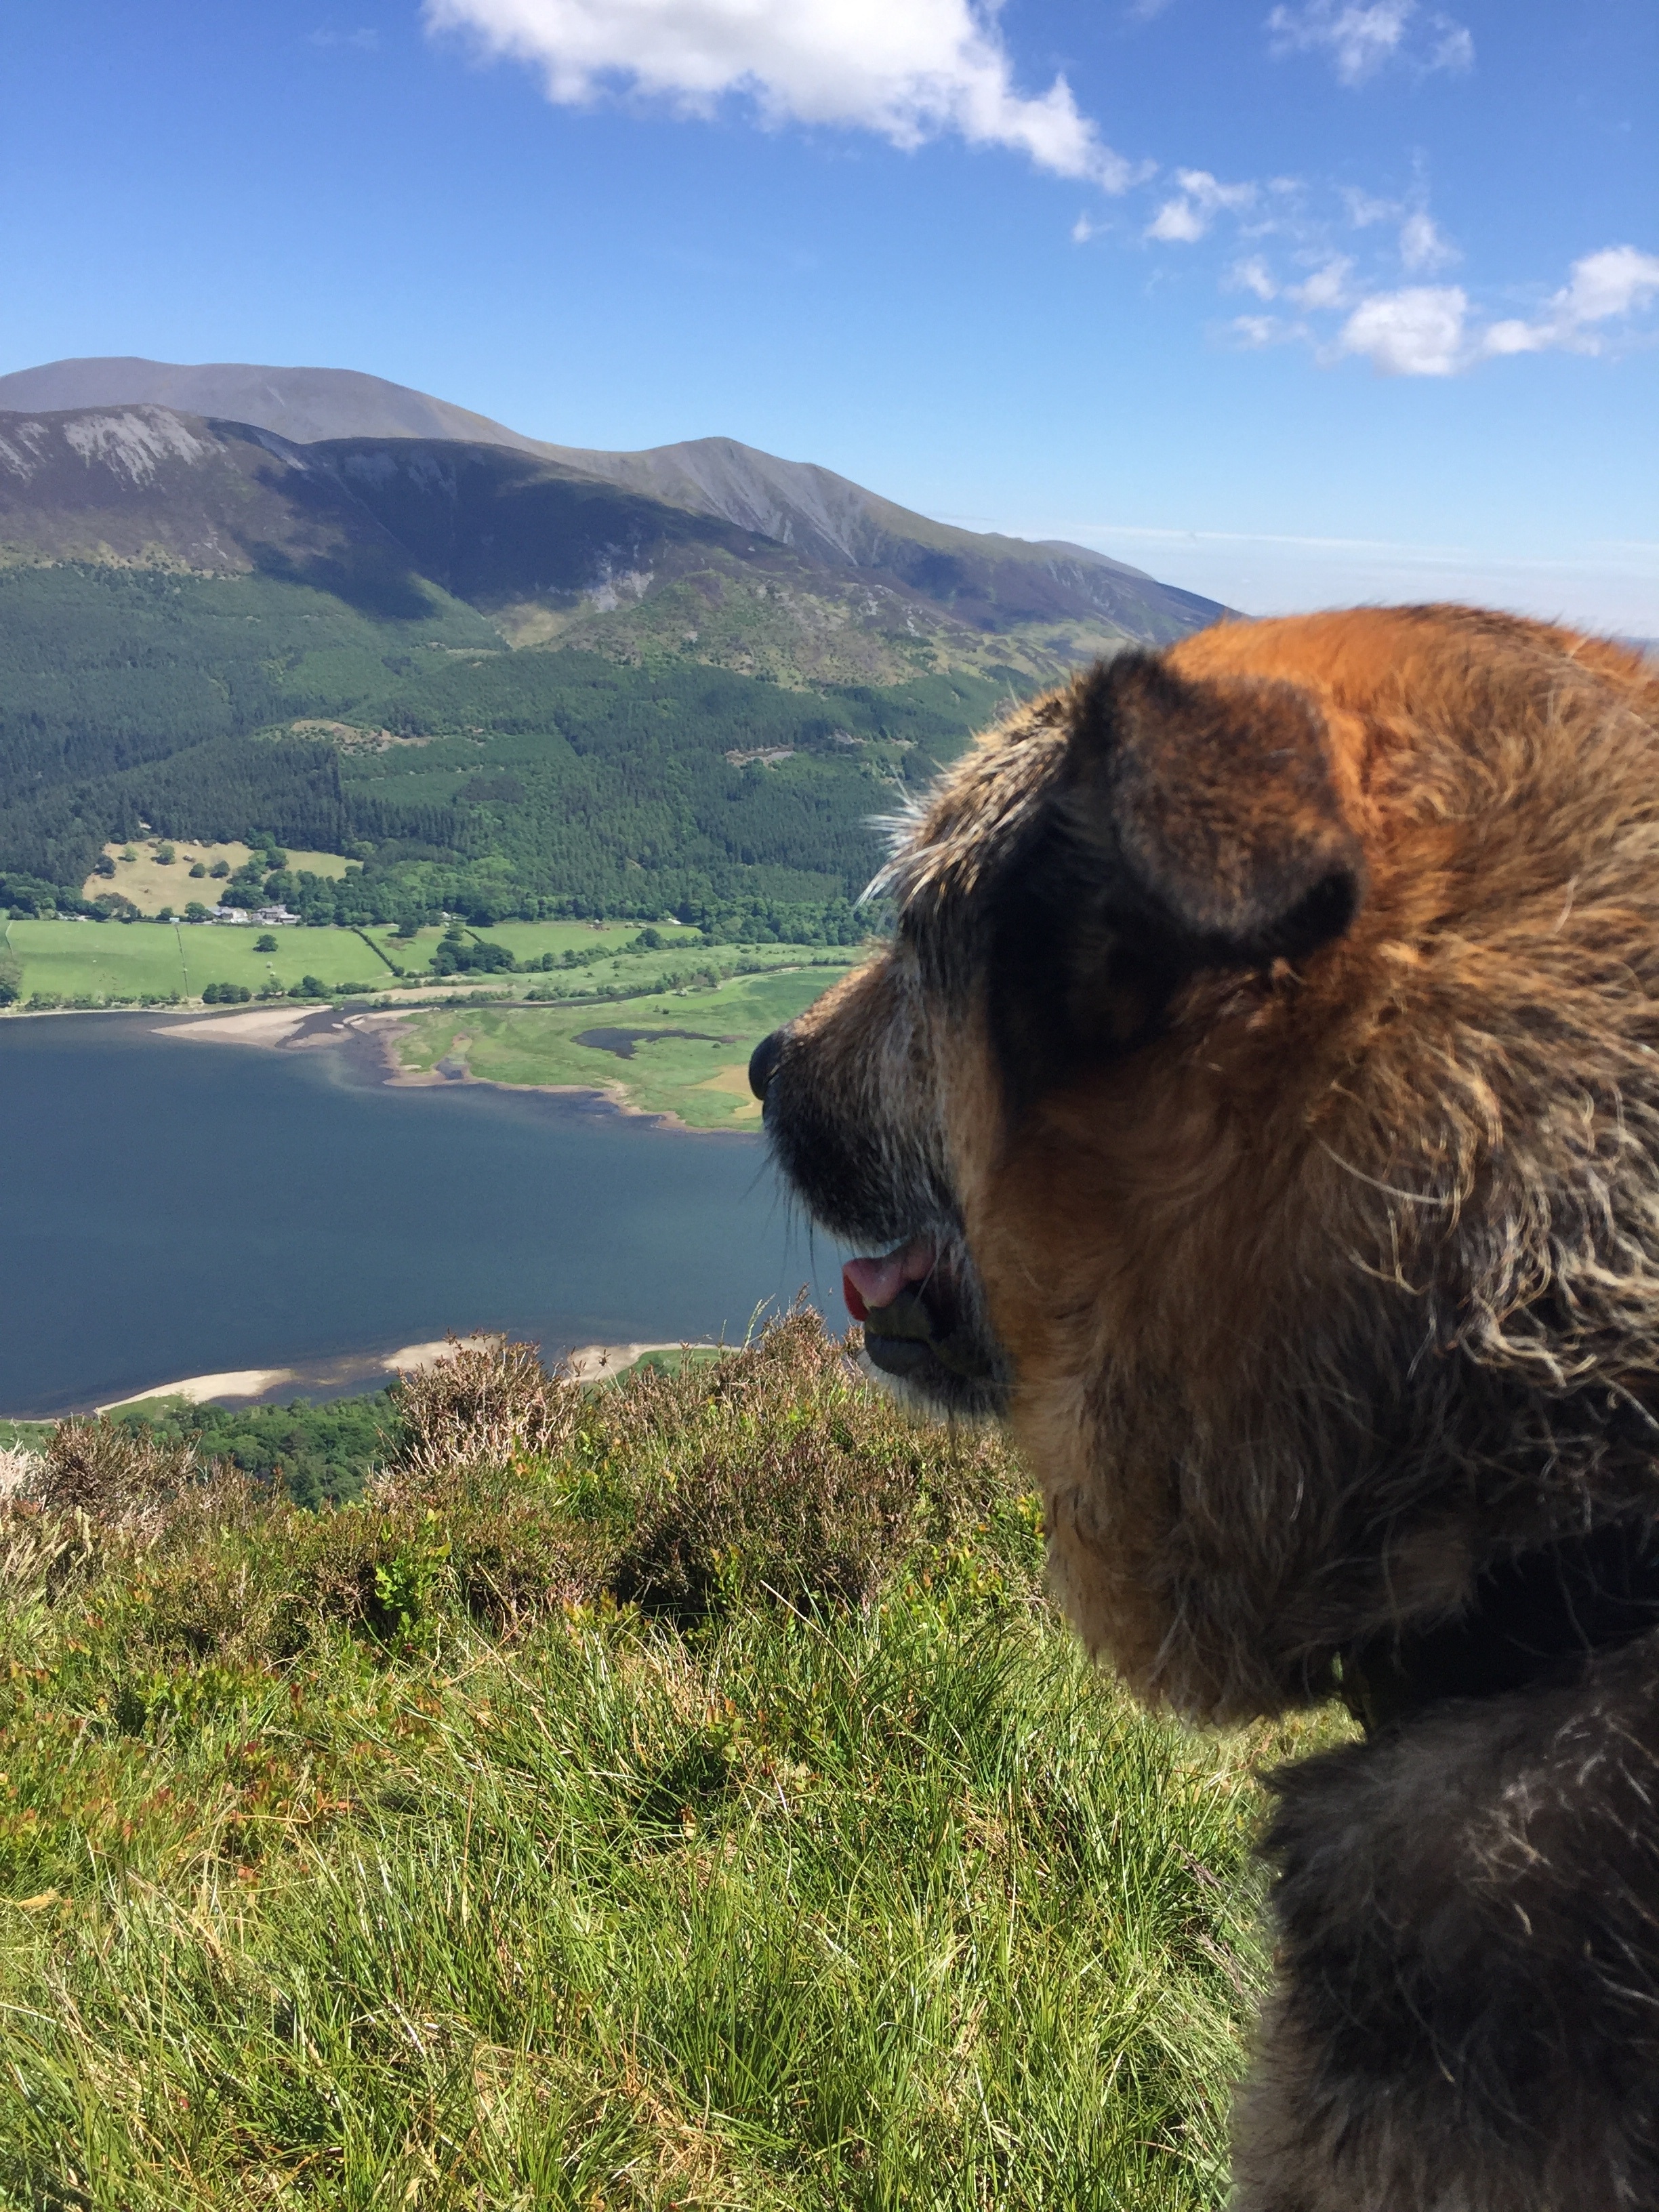
wildlife, mammal, fauna, vertebrate, grizzly bear, camel like mammal